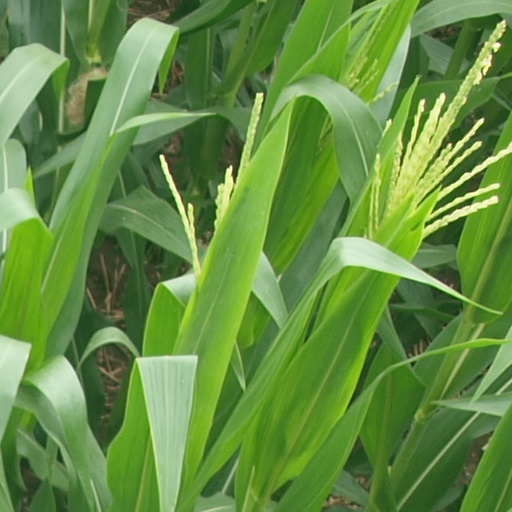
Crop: maize; corn